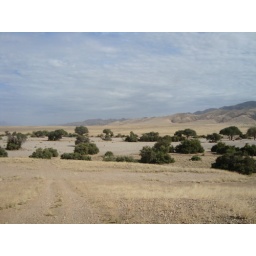
4 Gomatum river elephants under tree in distance Jan 2